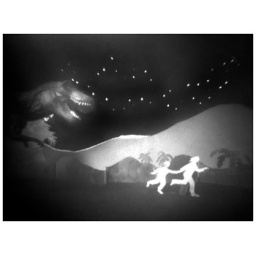
The boy and I are chased across the beach by a huge dinosaur